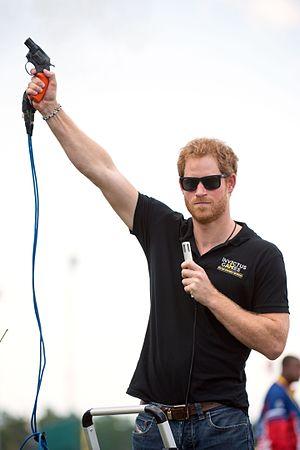
Les Jeux Invictus sont une compétition multisports pour soldats et vétérans de guerre blessés et handicapés. S'inspirant des Jeux paralympiques, ils tirent leur nom du poème Invictus de William Ernest Henley ; le slogan, I AM, renvoie d'ailleurs aux deux derniers vers du poème.